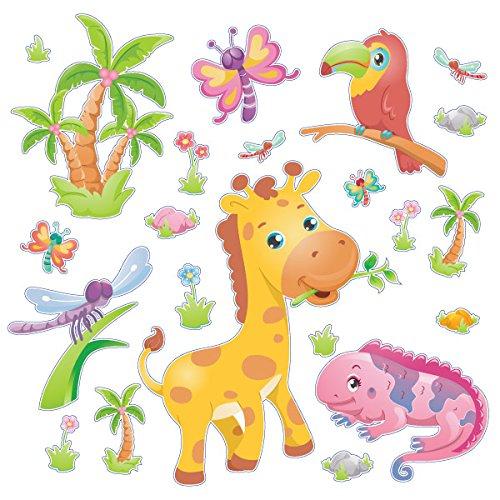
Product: Edge home Products Jungle Walltoons Wall Sticker
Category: Baby Products | Nursery | Décor | Wall Décor | Stickers
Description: Jungle, trees, and Rainforest decals.
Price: $6.96
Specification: ProductDimensions:13.5x0.2x13.5inches|ItemWeight:6.4ounces|ShippingWeight:6.4ounces(Viewshippingratesandpolicies)|Manufacturer:EdgeHomeProducts|ASIN:B00RZ1NY3W|Itemmodelnumber:JGWSJY